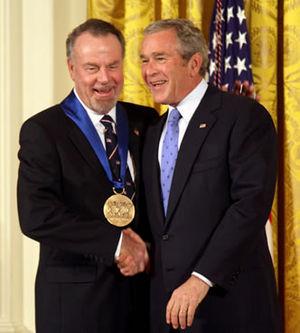
Erich Kunzel né à New York, le 21 mars 1935 et mort à Bar Harbor le 1ᵉʳ septembre 2009 est un chef d'orchestre américain. Appelé le « Prince des Pops » par le Chicago Tribune, il a joué avec un certain nombre d'orchestres symphoniques et de grands ensembles de musique légère, Pops Orchestra, en particulier le Cincinnati Pops Orchestra, qu'il a dirigé pendant 32 ans.